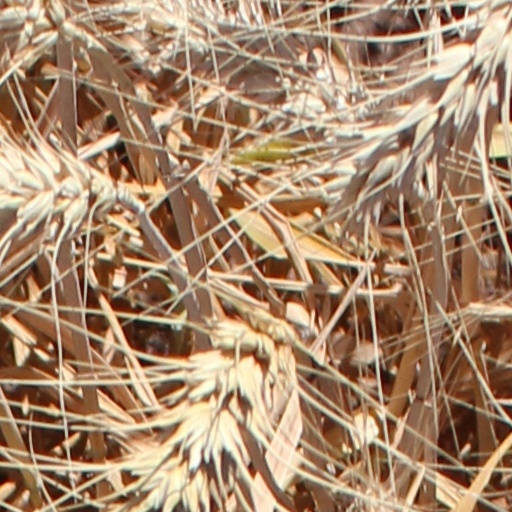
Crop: wheat